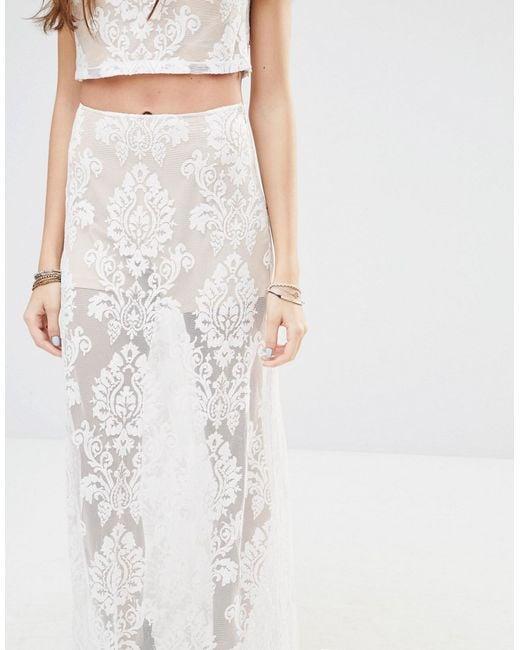
Transparentes Kleidungsstück mit verschiedenen Designs